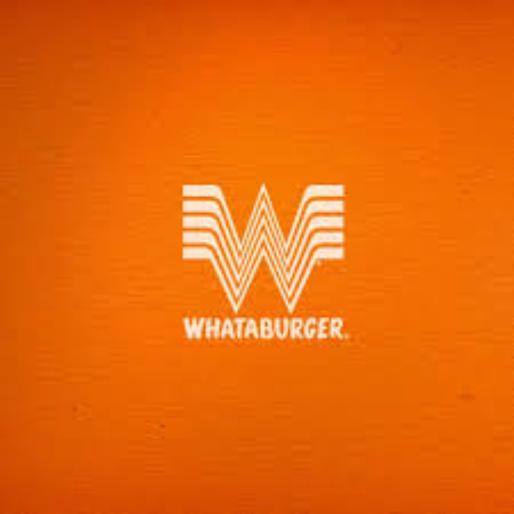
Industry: Clothes